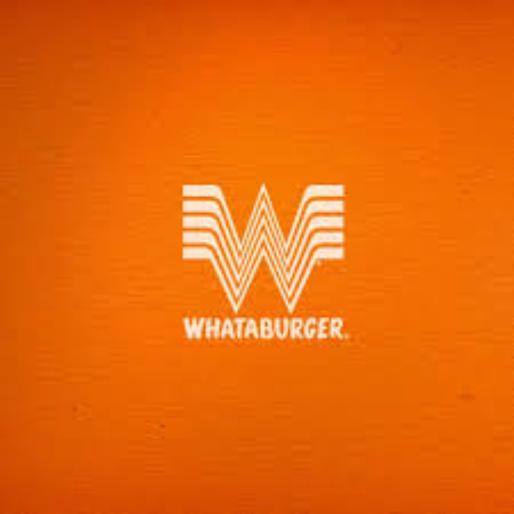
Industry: Clothes